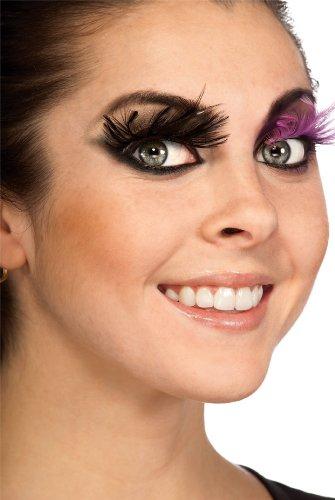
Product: Rubies Black Eyelashes and Adhesive
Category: Beauty & Personal Care | Tools & Accessories | Makeup Brushes & Tools | Eye | False Eyelashes & Adhesives
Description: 1 Pair of false eyelashes and .03-ounces adhesive^Eye-catching extra long with feathery look^Don't wait for a special occasion, fun anytime you want to add some color^Search for a wide variety of eyelash styles with embellishments and vivid colors; temporary tattoos, wigs, and accessories from Rubies^Since 1950 Rubies costume company has been making dress-up fun with costumes and accessories for the entire family.
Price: $7.15
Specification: ProductDimensions:1x0.5x0.1inches|ItemWeight:0.32ounces|ShippingWeight:0.32ounces(Viewshippingratesandpolicies)|DomesticShipping:ItemcanbeshippedwithinU.S.|InternationalShipping:ThisitemcanbeshippedtoselectcountriesoutsideoftheU.S.LearnMore|ASIN:B008ROG5UK|Itemmodelnumber:30802|Manufacturerrecommendedage:9yearsandup